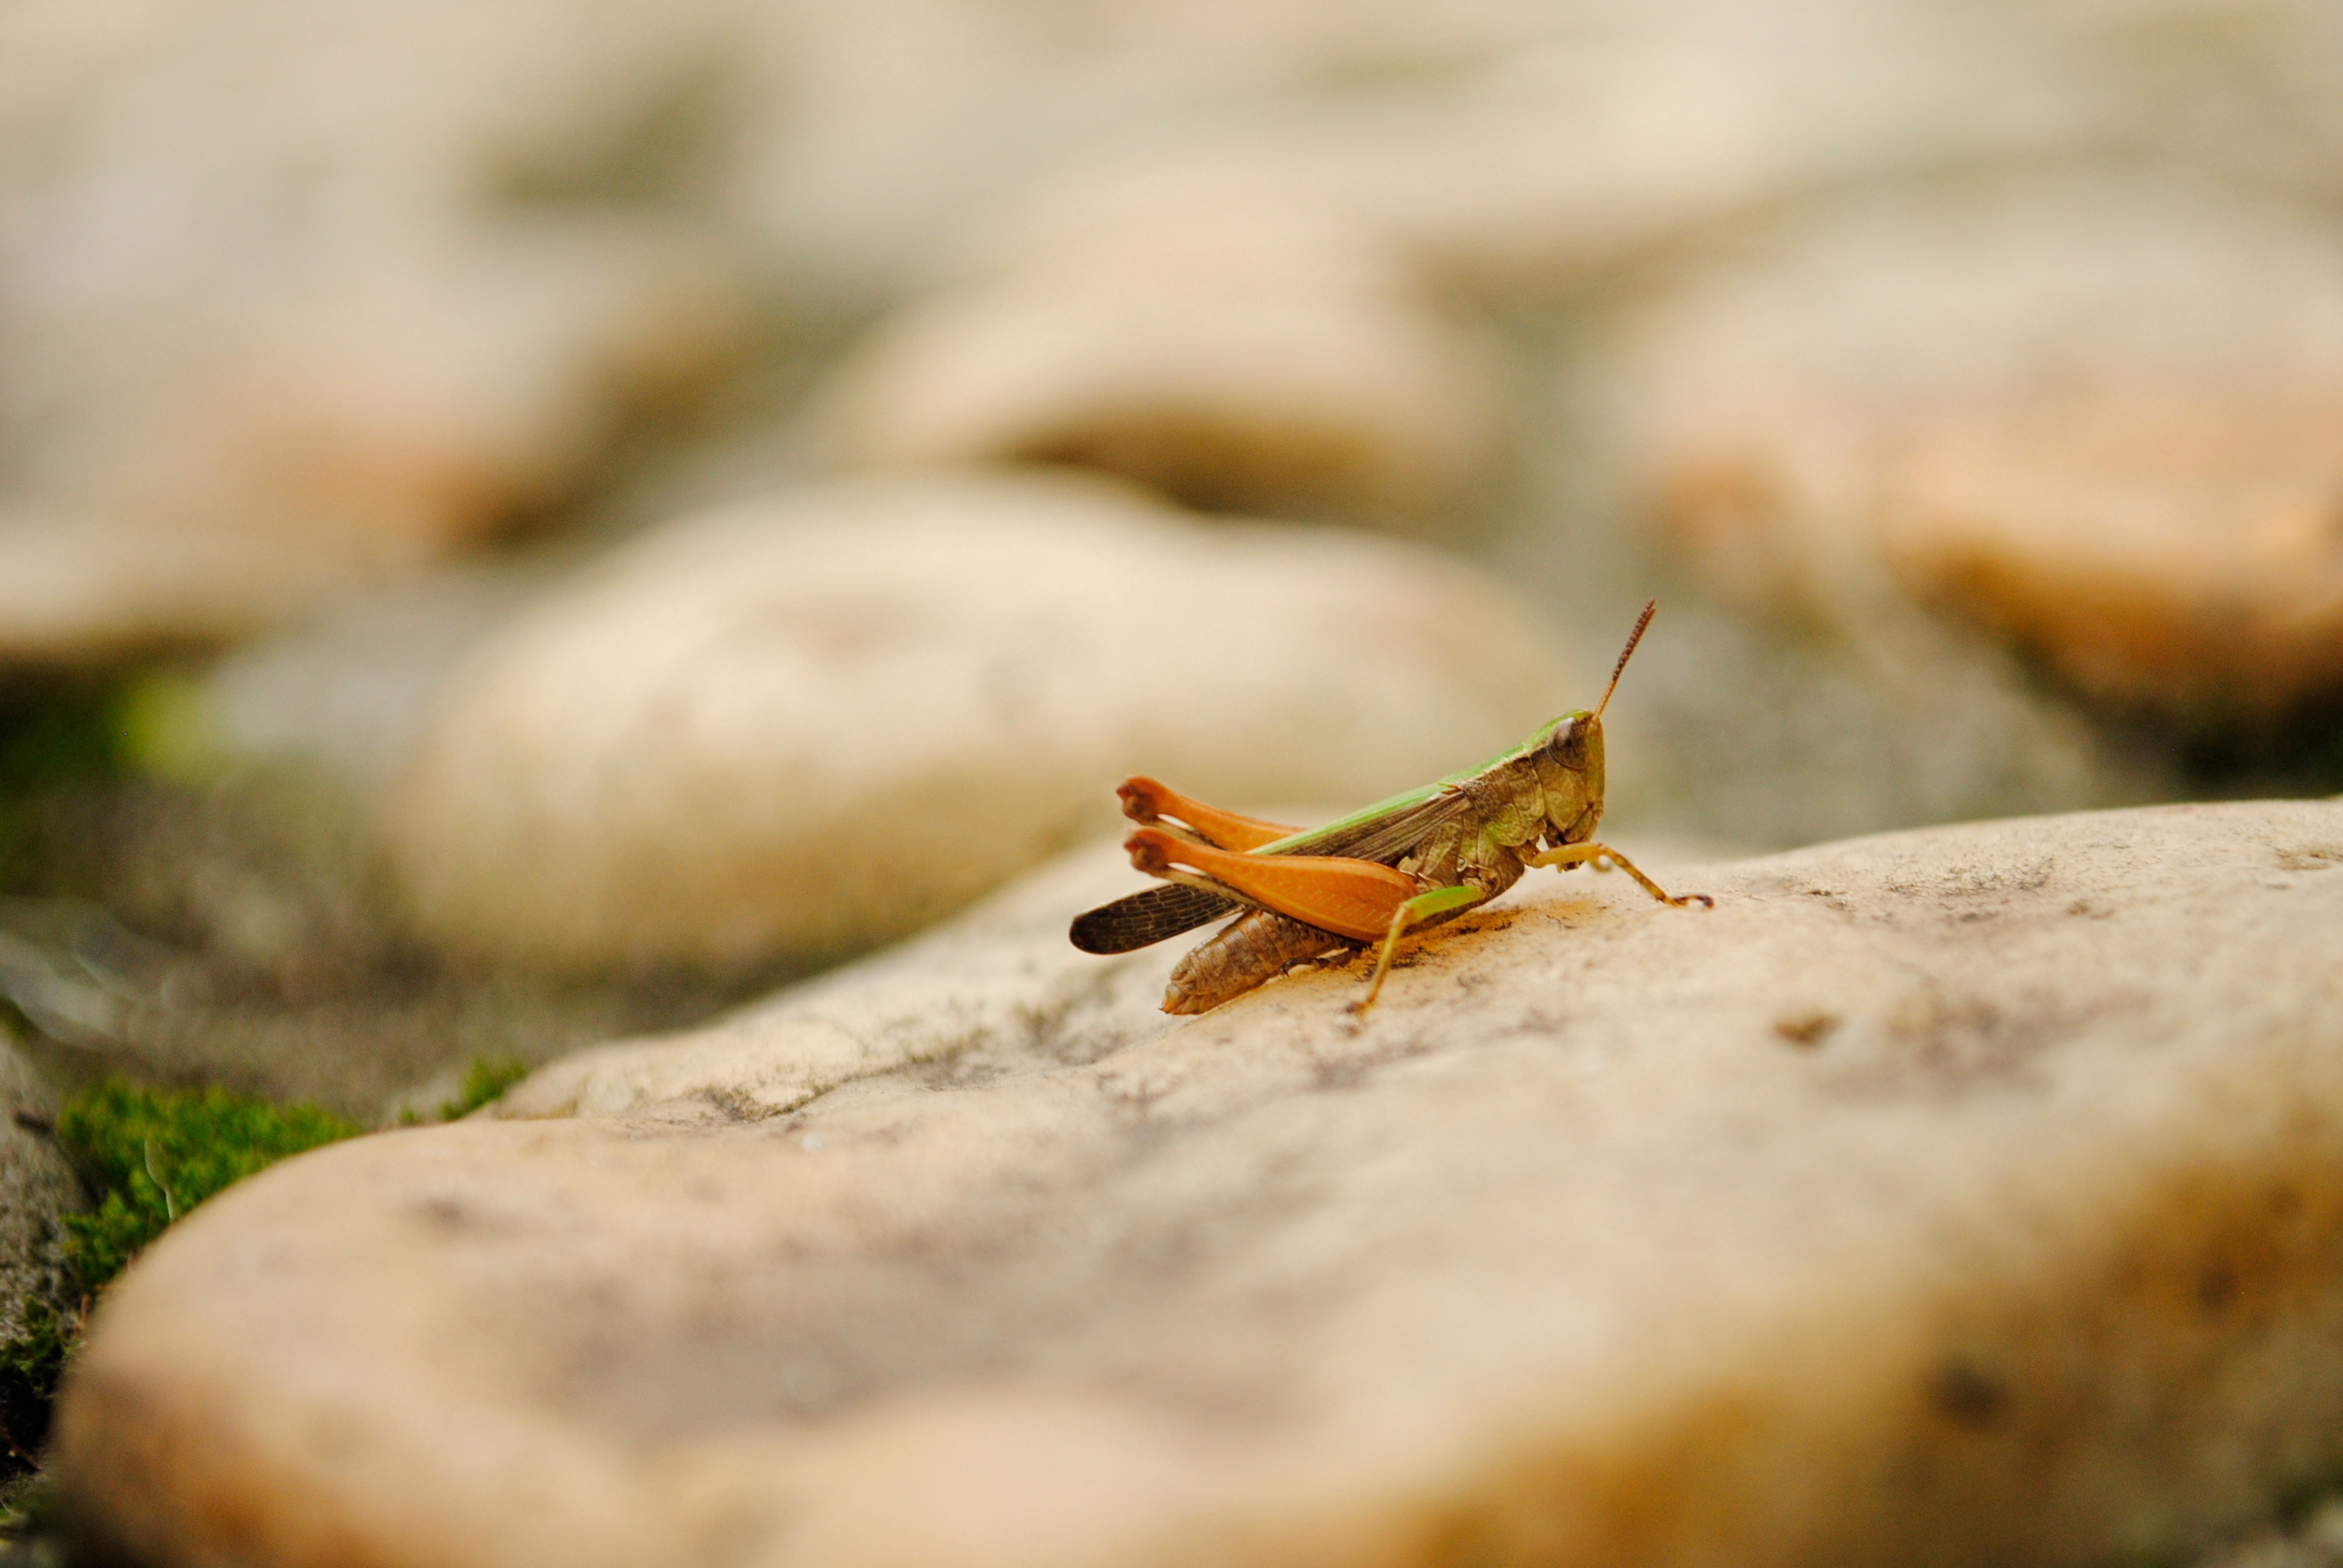
nature, photography, leaf, wildlife, insect, autumn, bug, moth, amphibian, fauna, invertebrate, cricket, close up, grasshopper, antennae, macro photography, gryllidae